Régnié-Durette

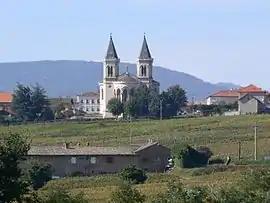
The church

Régnié-Durette is a commune in the Rhône department in eastern France. The commune was formed in 1973 by the merger of the former communes Régnié and Durette.